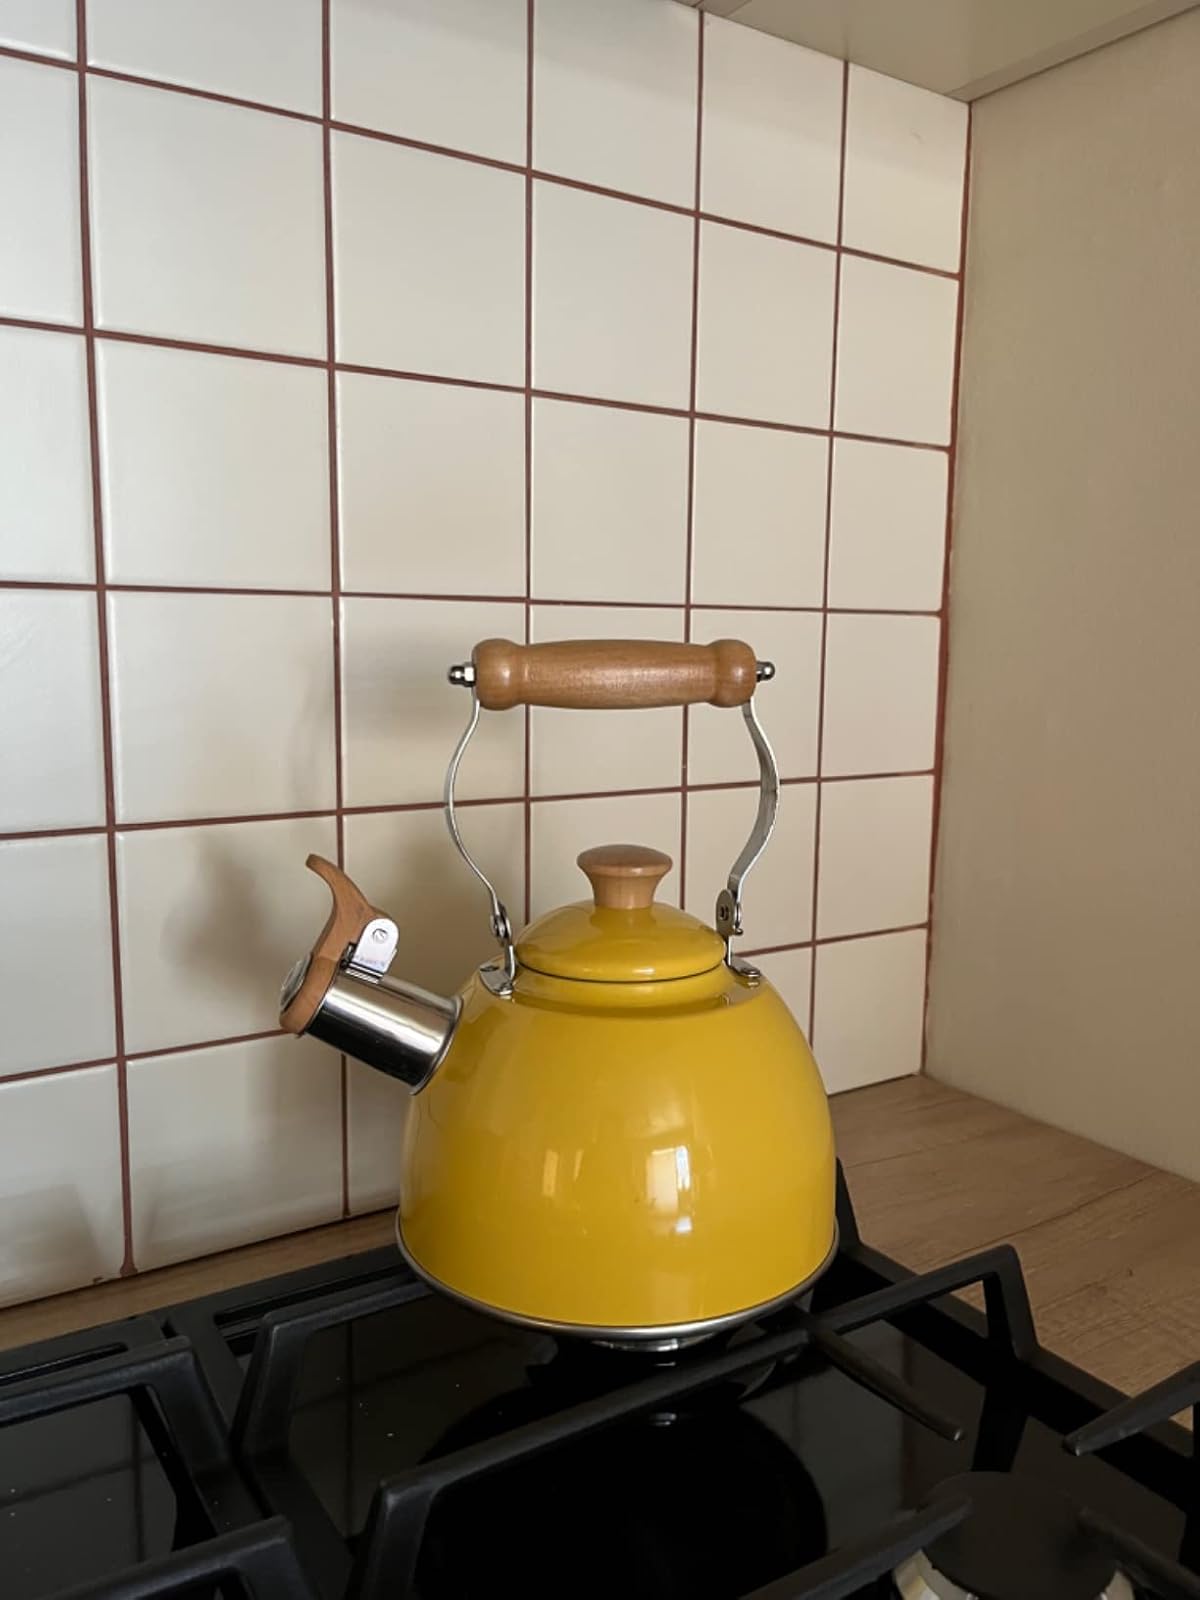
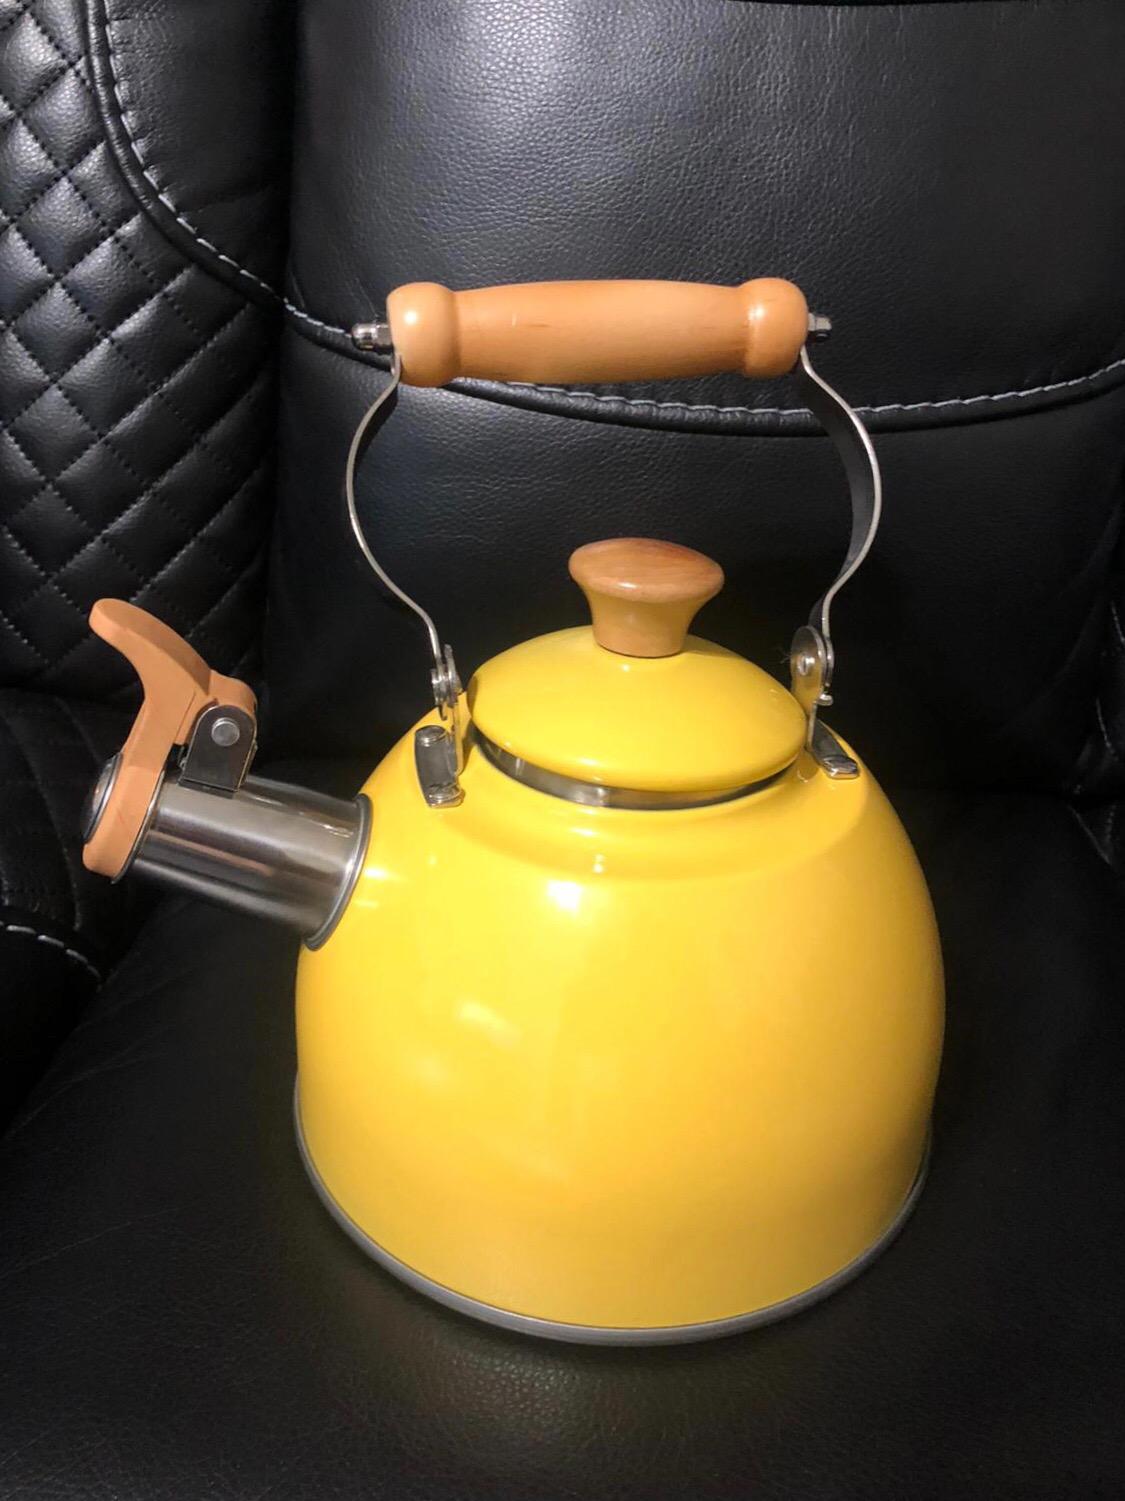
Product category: items_kettle
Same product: yes